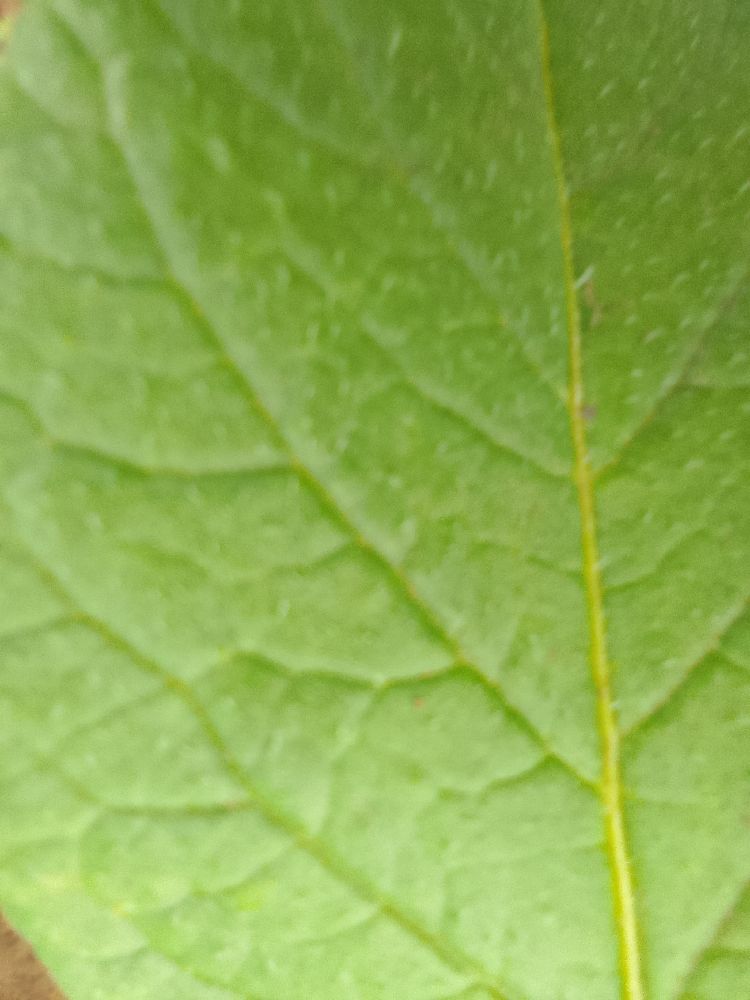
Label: Healthy